Puch Bridge

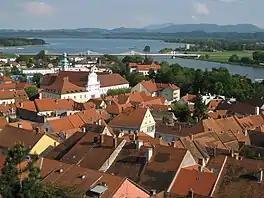
The Puch Bridge

The Puch Bridge, officially the Bridge over the Drava River in Ptuj, is an extradosed bridge over the Drava River near lake Ptuj in northeastern Slovenia. It is named after the inventor Johann Puch (1862–1914). It is long and wide, and has an area of . It was built from October 2005 until May 2007, when it was opened for traffic. Its architects were Peter Gabrijelčič and Viktor Markelj, who was also its constructor.